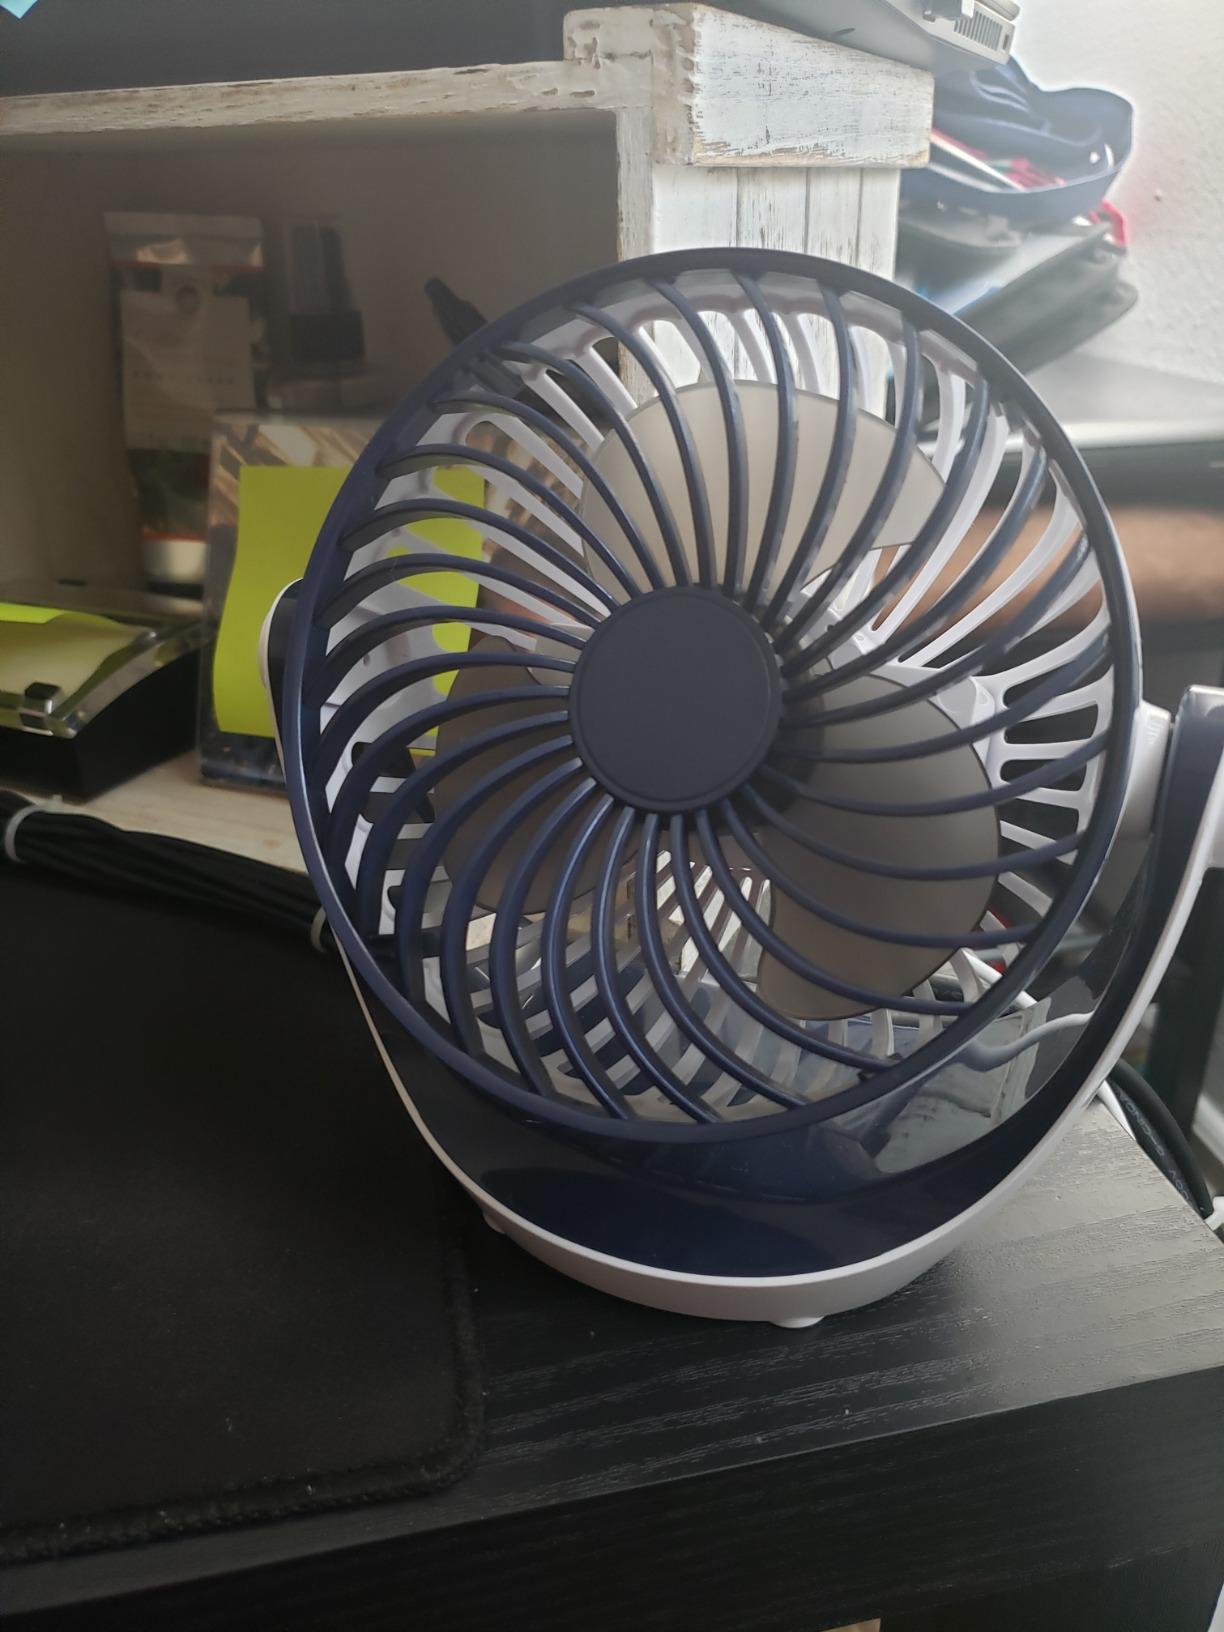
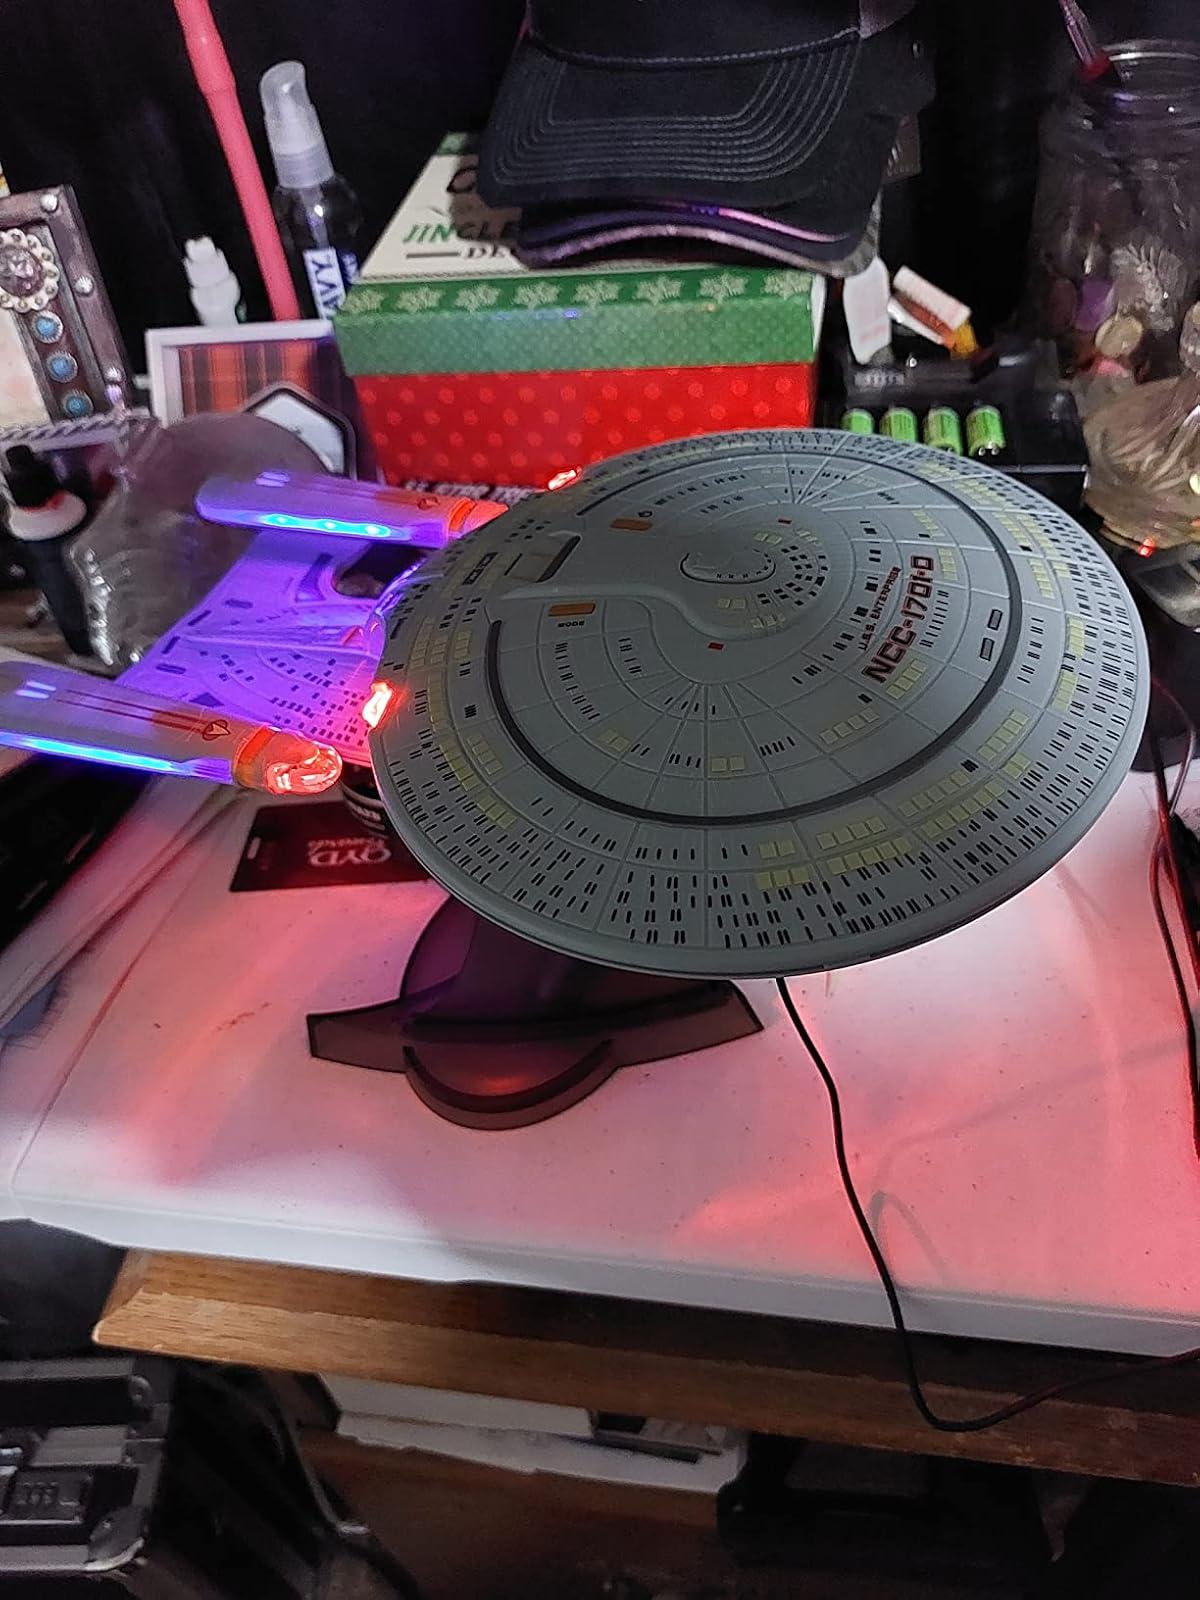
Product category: fan
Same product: no